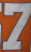
Number: 7